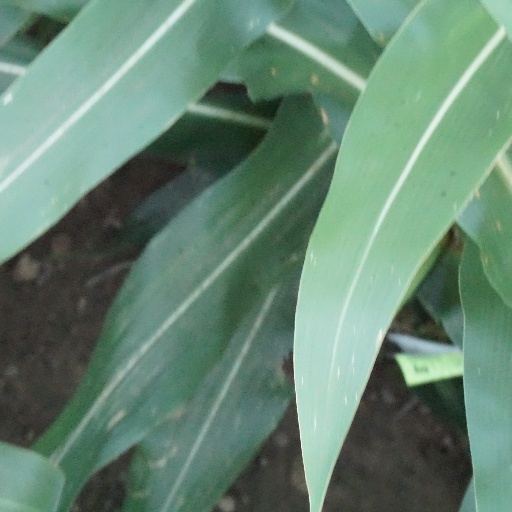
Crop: maize; corn